Bert Lahr

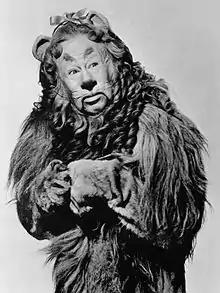
Lahr as the Cowardly Lion in the MGM feature film "The Wizard of Oz" (1939)

Lahr's most famous role was that of the Cowardly Lion in Metro-Goldwyn-Mayer's 1939 adaptation of "The Wizard of Oz". Lahr was signed to play the role on July 25, 1938. The lion costume was composed of real lion fur and, under the high-intensity lighting required for Oz's Technicolor scenes, the costume was unbearably hot. Lahr contributed ad-lib comedic lines for his character. Many of Lahr's scenes took several takes because other cast members, especially Garland, could not complete the scenes without laughing. The Cowardly Lion is the only character who sings two solo song numbers: "If I Only Had the Nerve" (performed after the initial meeting with Dorothy, the Scarecrow, and the Tin Man in the forest) and "If I Were King of the Forest" (performed while he and the others are awaiting their audience with the Wizard.)